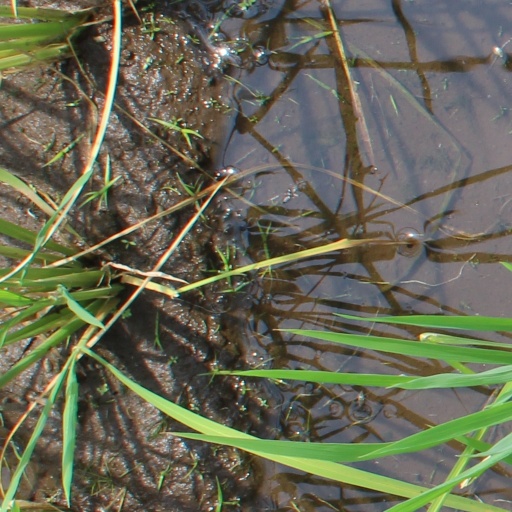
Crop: rice